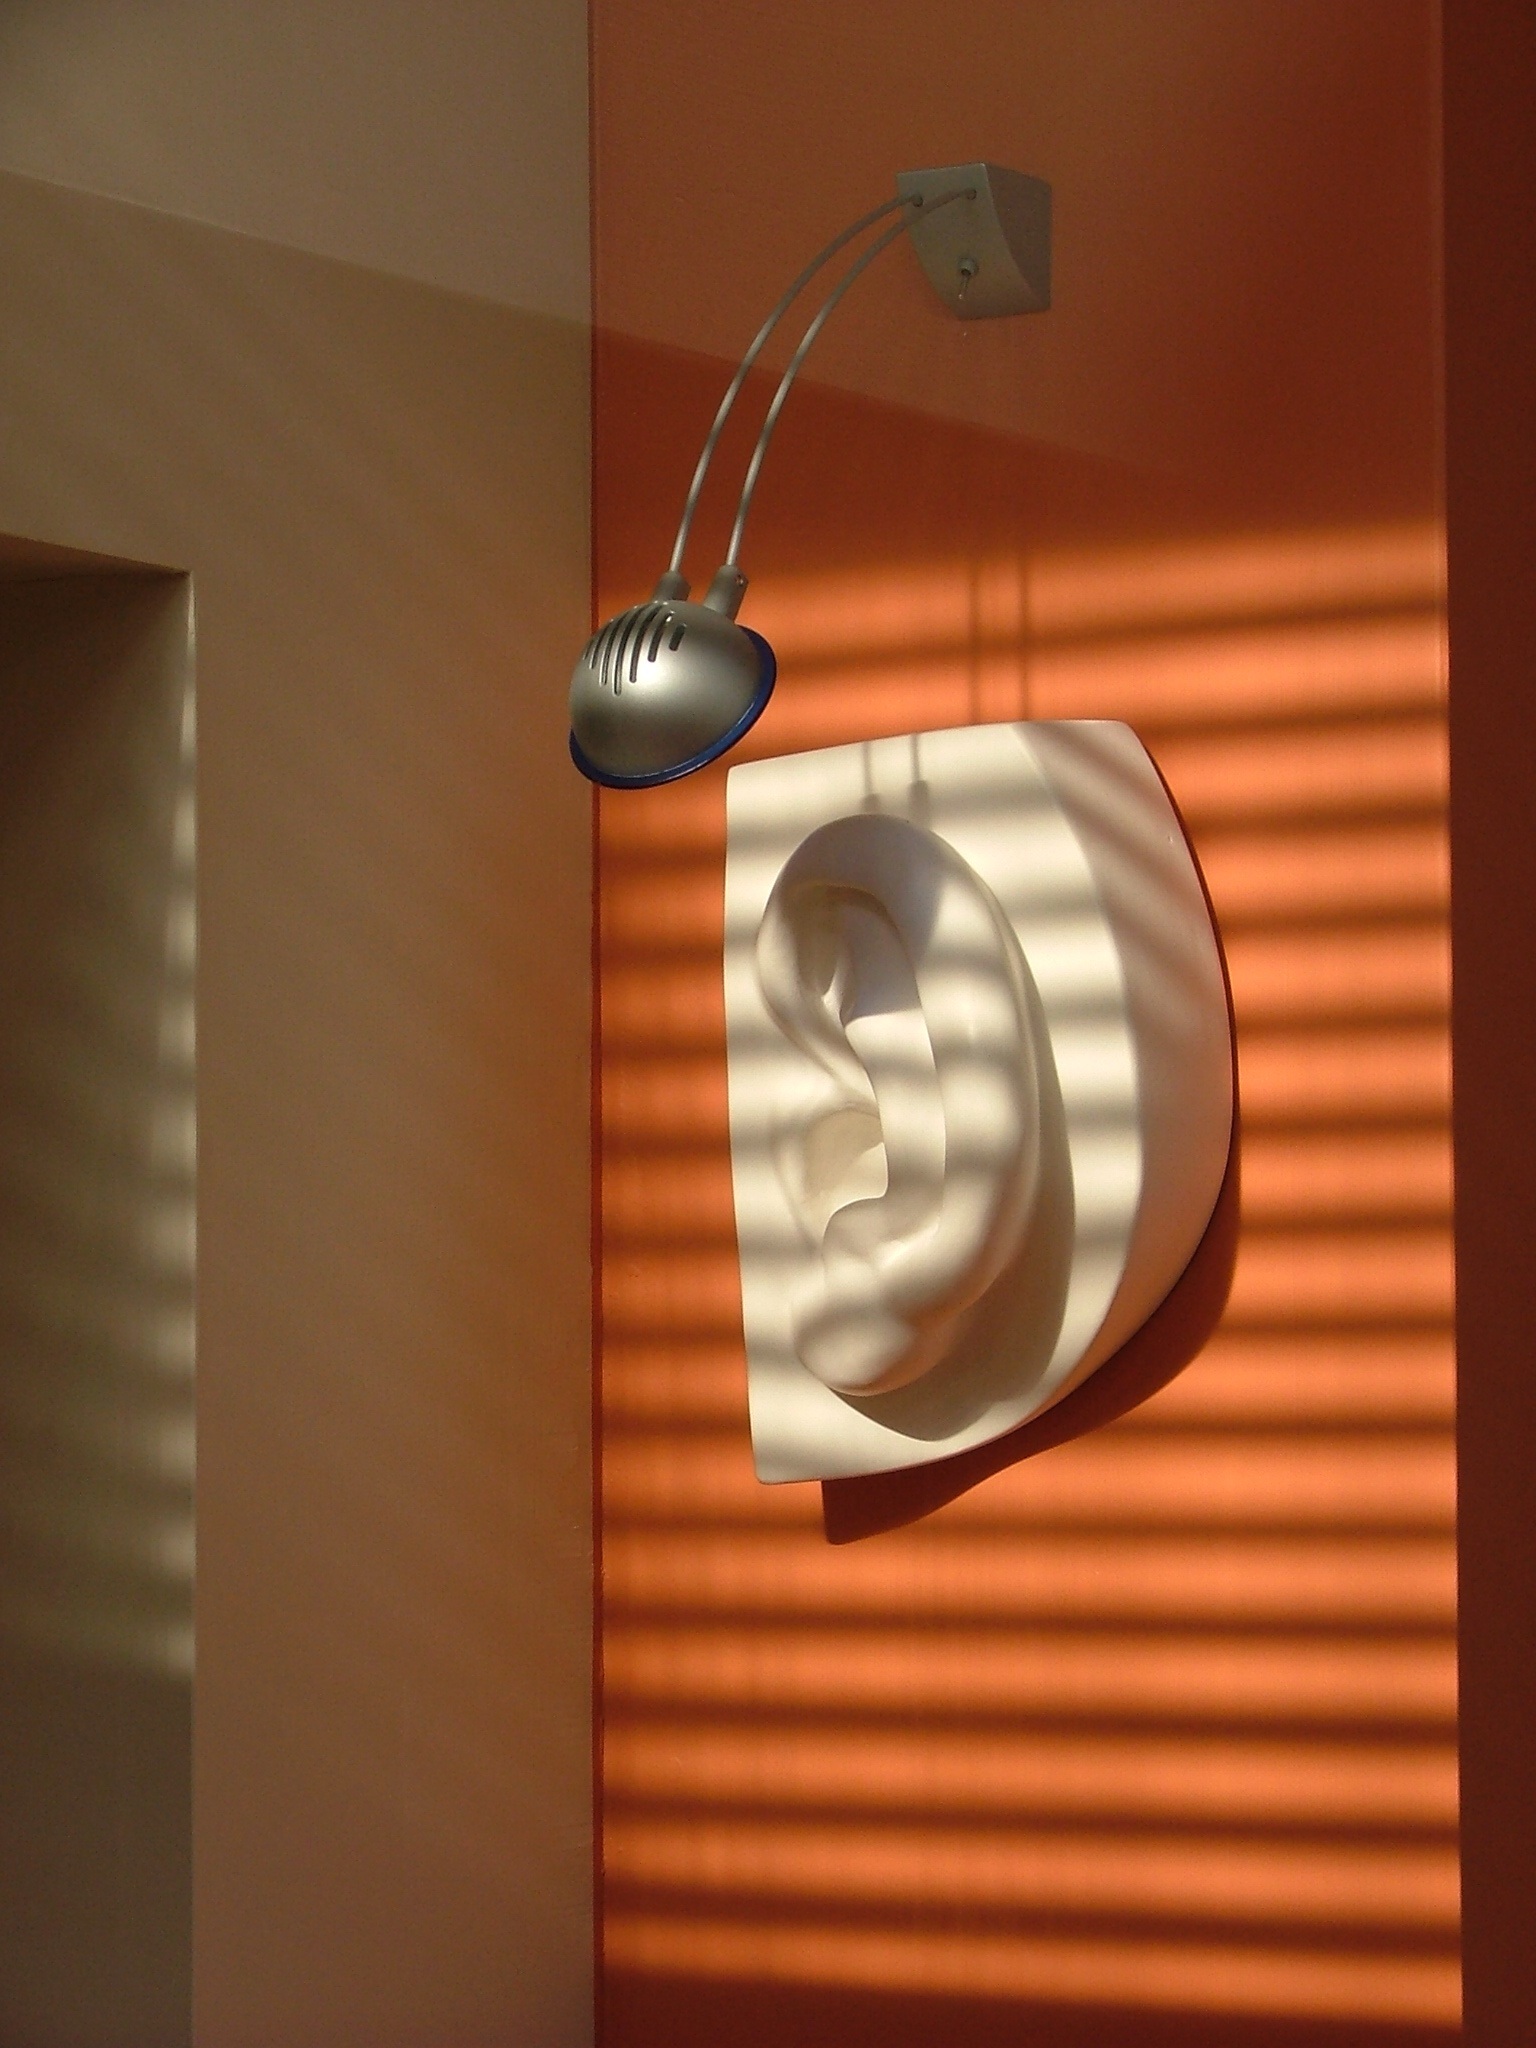
man, music, light, wood, sun, ceiling, portrait, young, lamp, ear, lighting, circle, interior design, sculpture, headphones, light fixture, blinds, sound, shape, listen, enjoy, entertainment, listening, plaster, hear, hearing, window covering, michelangelo's david ear